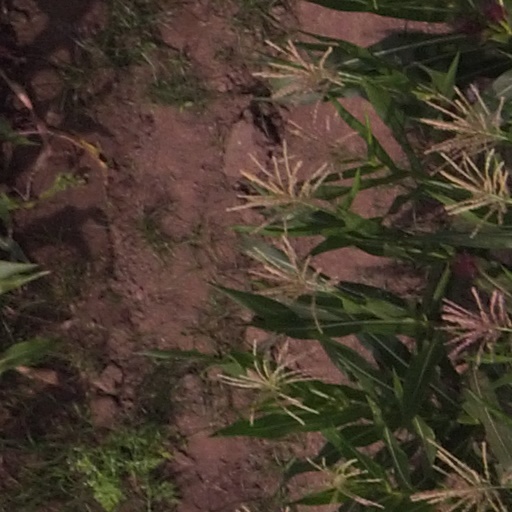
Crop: maize; corn